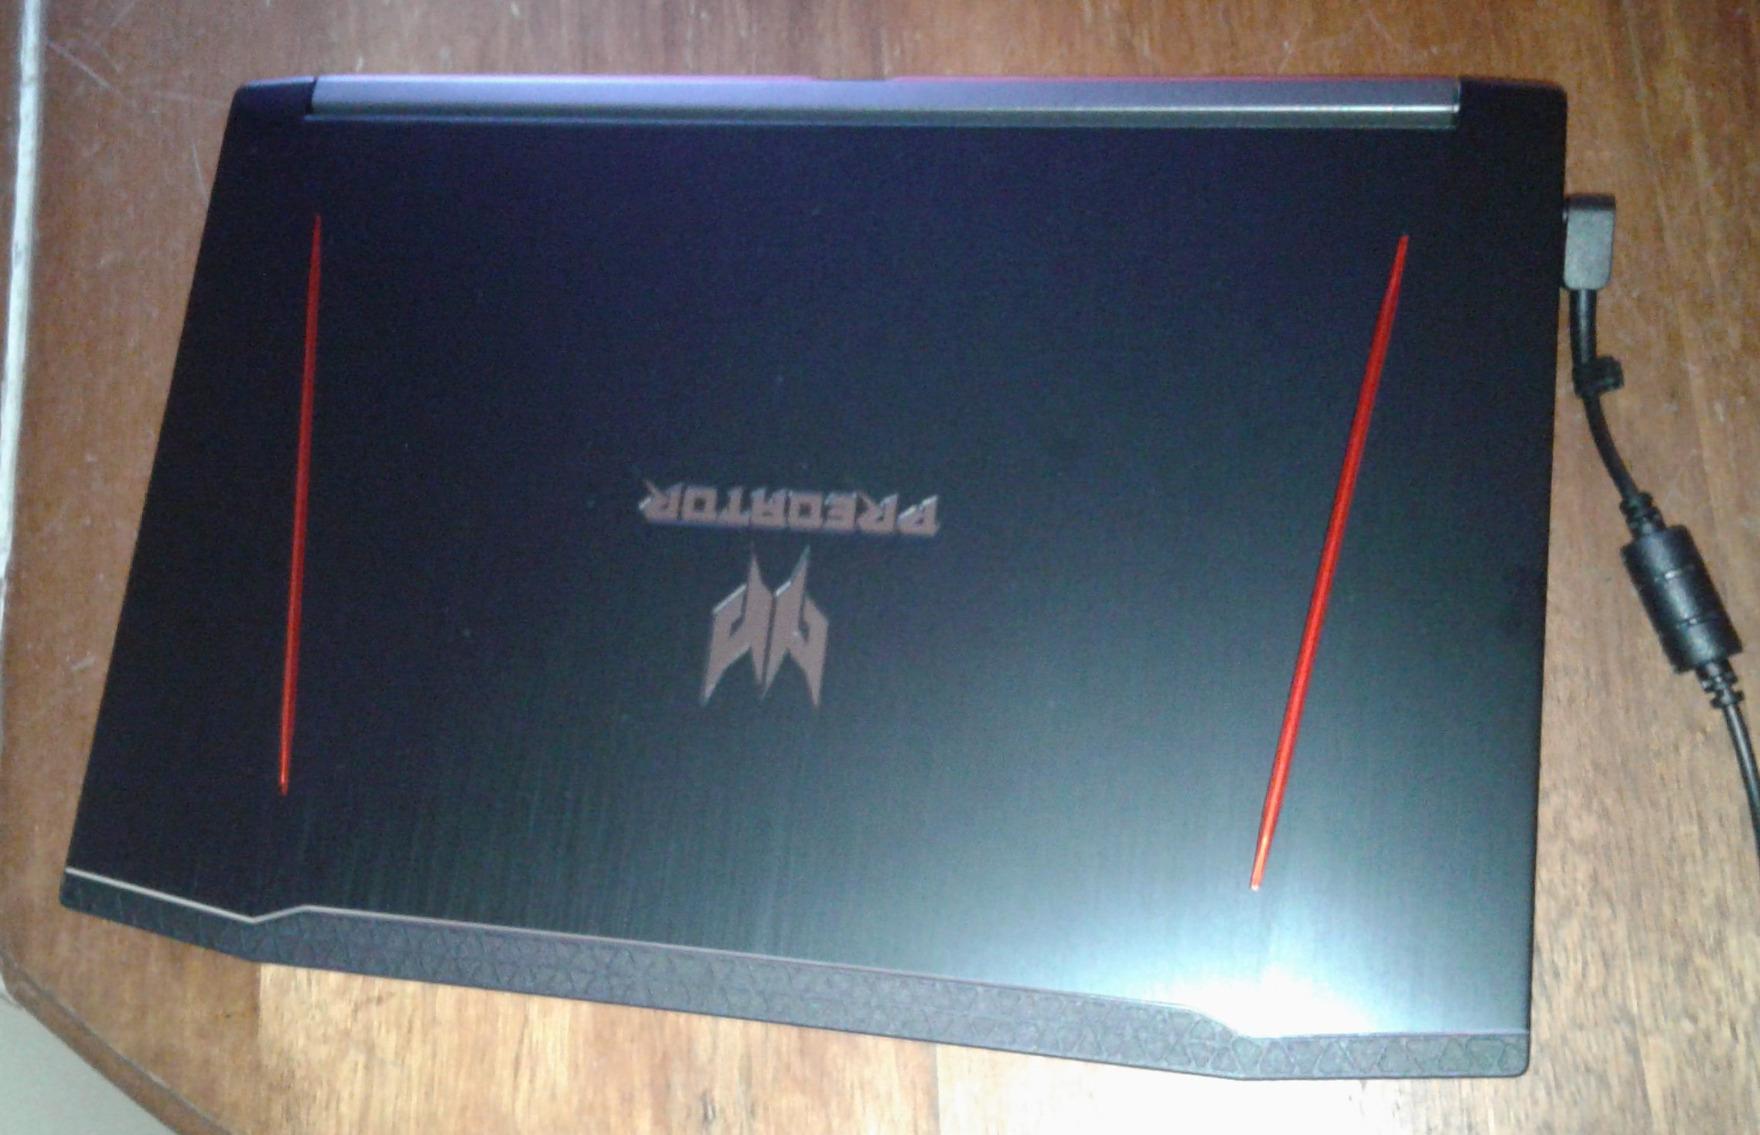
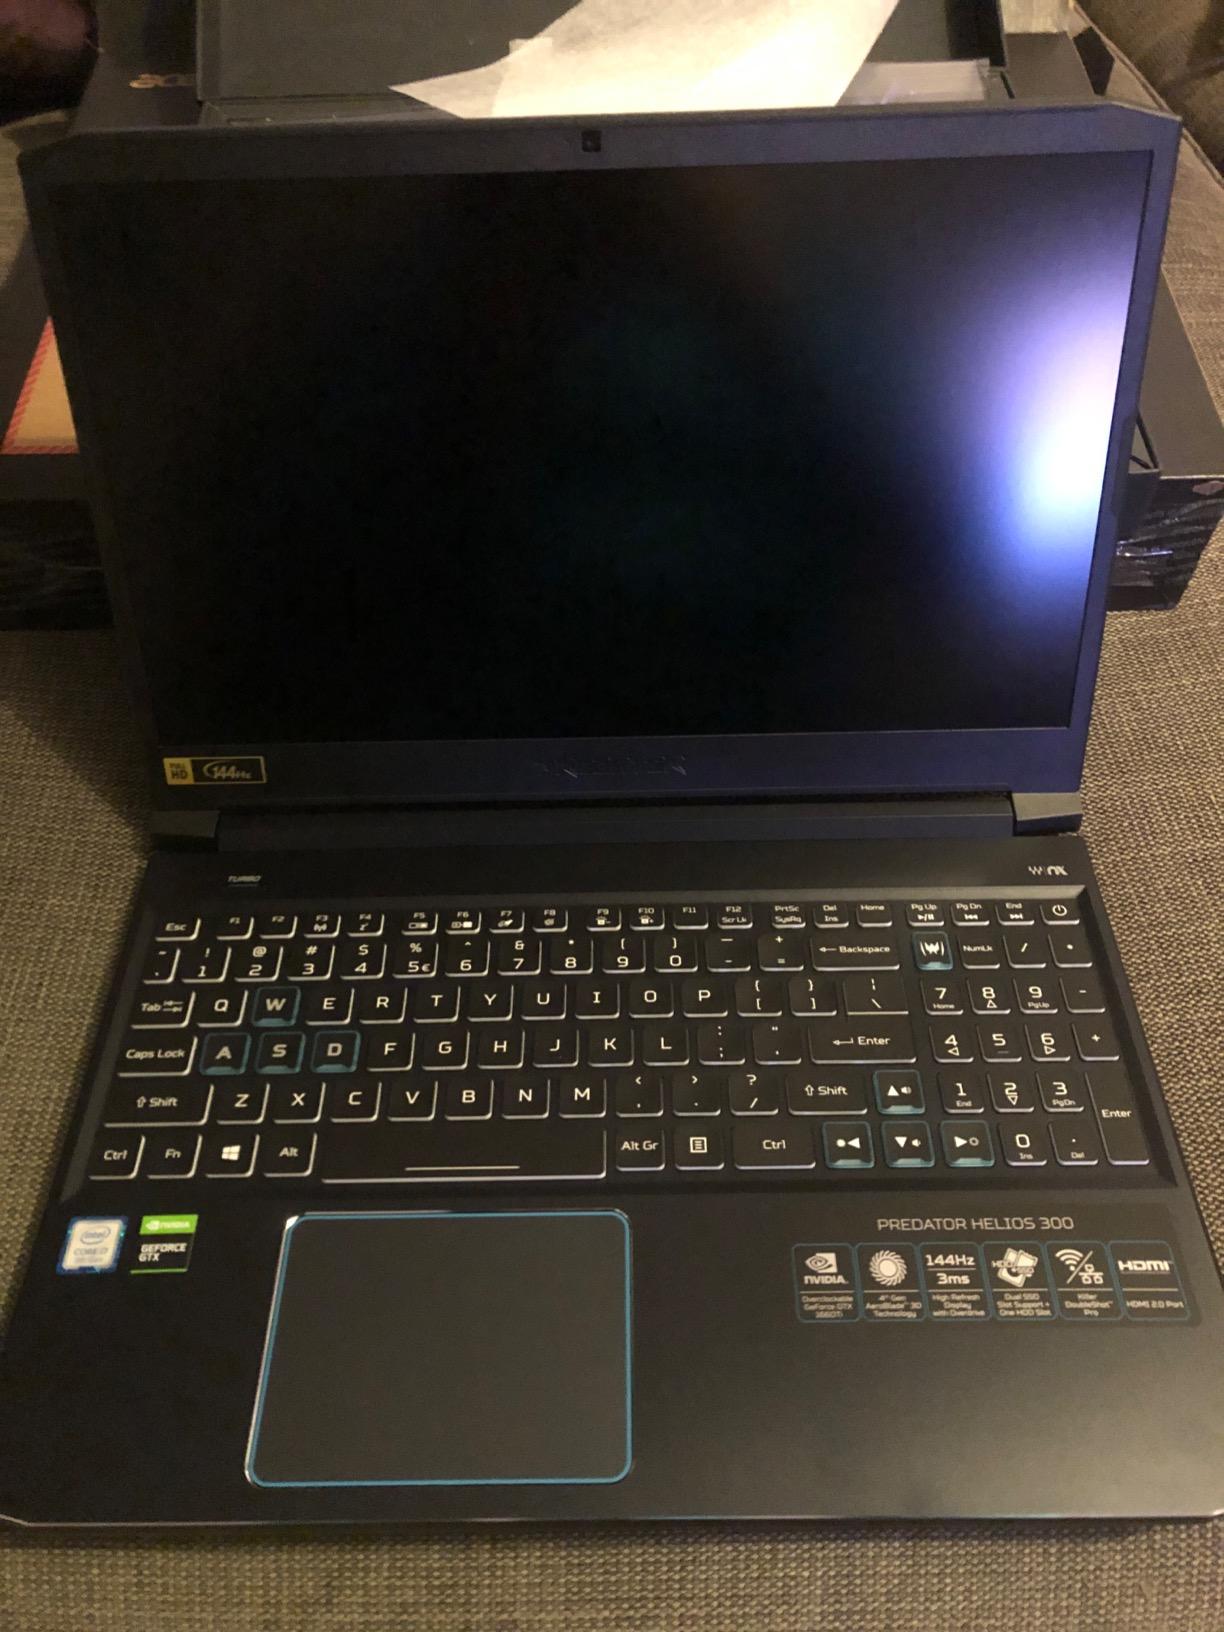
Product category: laptop
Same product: no